Wish You Were Gay

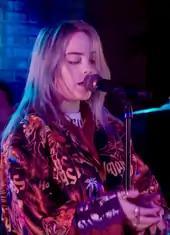
Eilish performing "Wish You Were Gay" for MTV in 2019

Less than 24 hours after its release, Eilish performed "Wish You Were Gay" alongside other songs from her debut extended play, "Don't Smile at Me" (2017). She shared a video of the performance to YouTube around a month later, on April 30. Eilish also sang "Wish You Were Gay" in a concert she hosted in the Greek Theatre of Los Angeles on July 12, 2019. The song was in the set lists of tours in support of "When We All Fall Asleep, Where Do We Go?": one in 2019 and another in 2020.